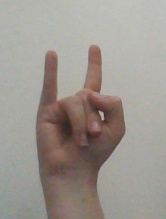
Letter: la